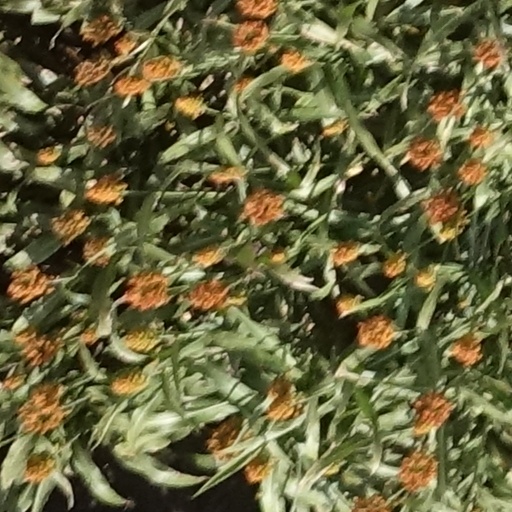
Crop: sorghum